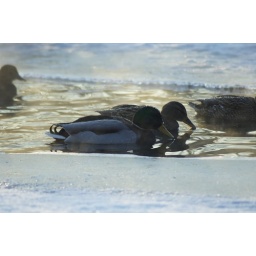
A pair of ducks in real cold water